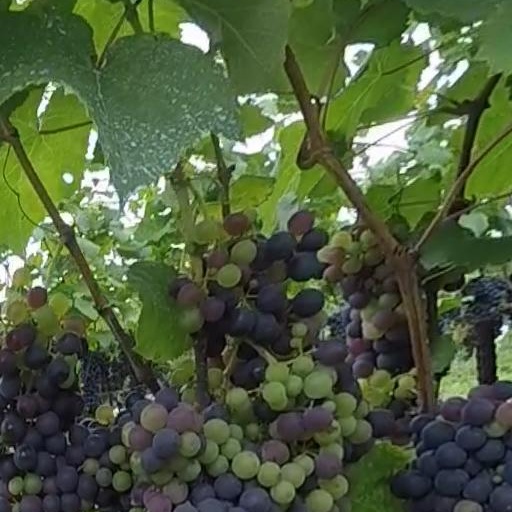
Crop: grape